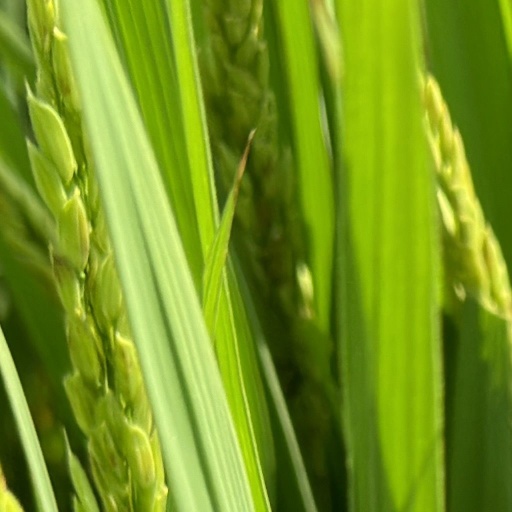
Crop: rice